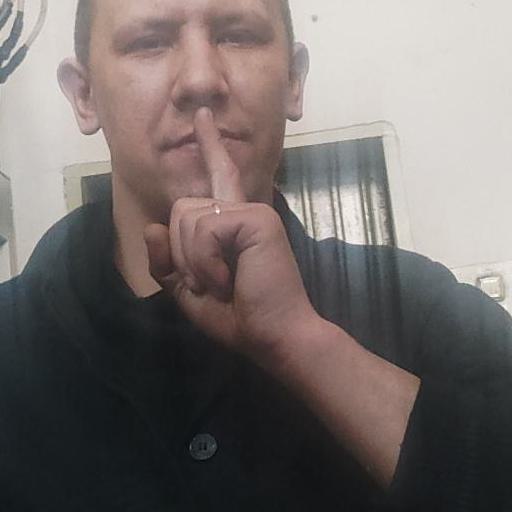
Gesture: mute